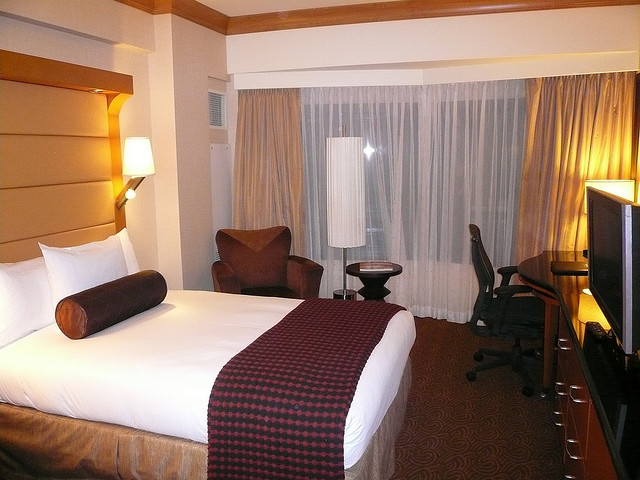
user: Given an image and a question. Answer the question in a short answer. Question: What kind of room is this? Short Answer:
assistant: hotel